Brockhill Country Park

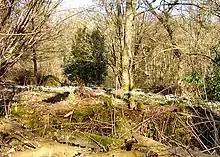
Brockhill's Snowdrops in the Spring

It was previously once part of a large estate, dating back to Norman times. The old manor house is adjacent to the park. This was once Brockhill Park, now used as the main building of Brockhill Park Performing Arts College.